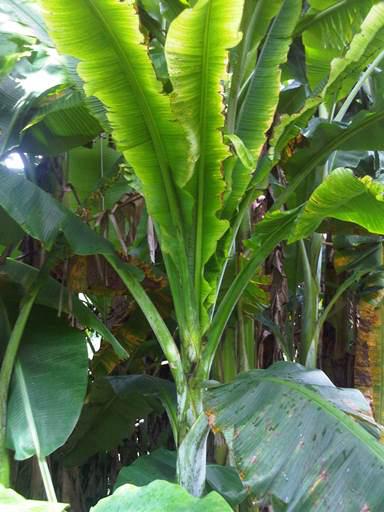
Plant: Banana
Disease: banana bunchy top